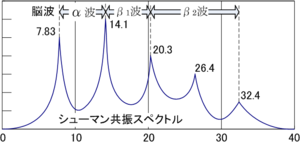
Schumann-resonans
Schumann-resonans er flere toppe i den ekstreme lavfrekvente del af jordens elektromagnetiske spektrum. Schumann-resonanserne er en verdenomspændende elektromagnetisk resonans, som anslås af lynudladninger i det område som findes mellem jordoverfladen inkl. især havoverfladen og ionosfæren.